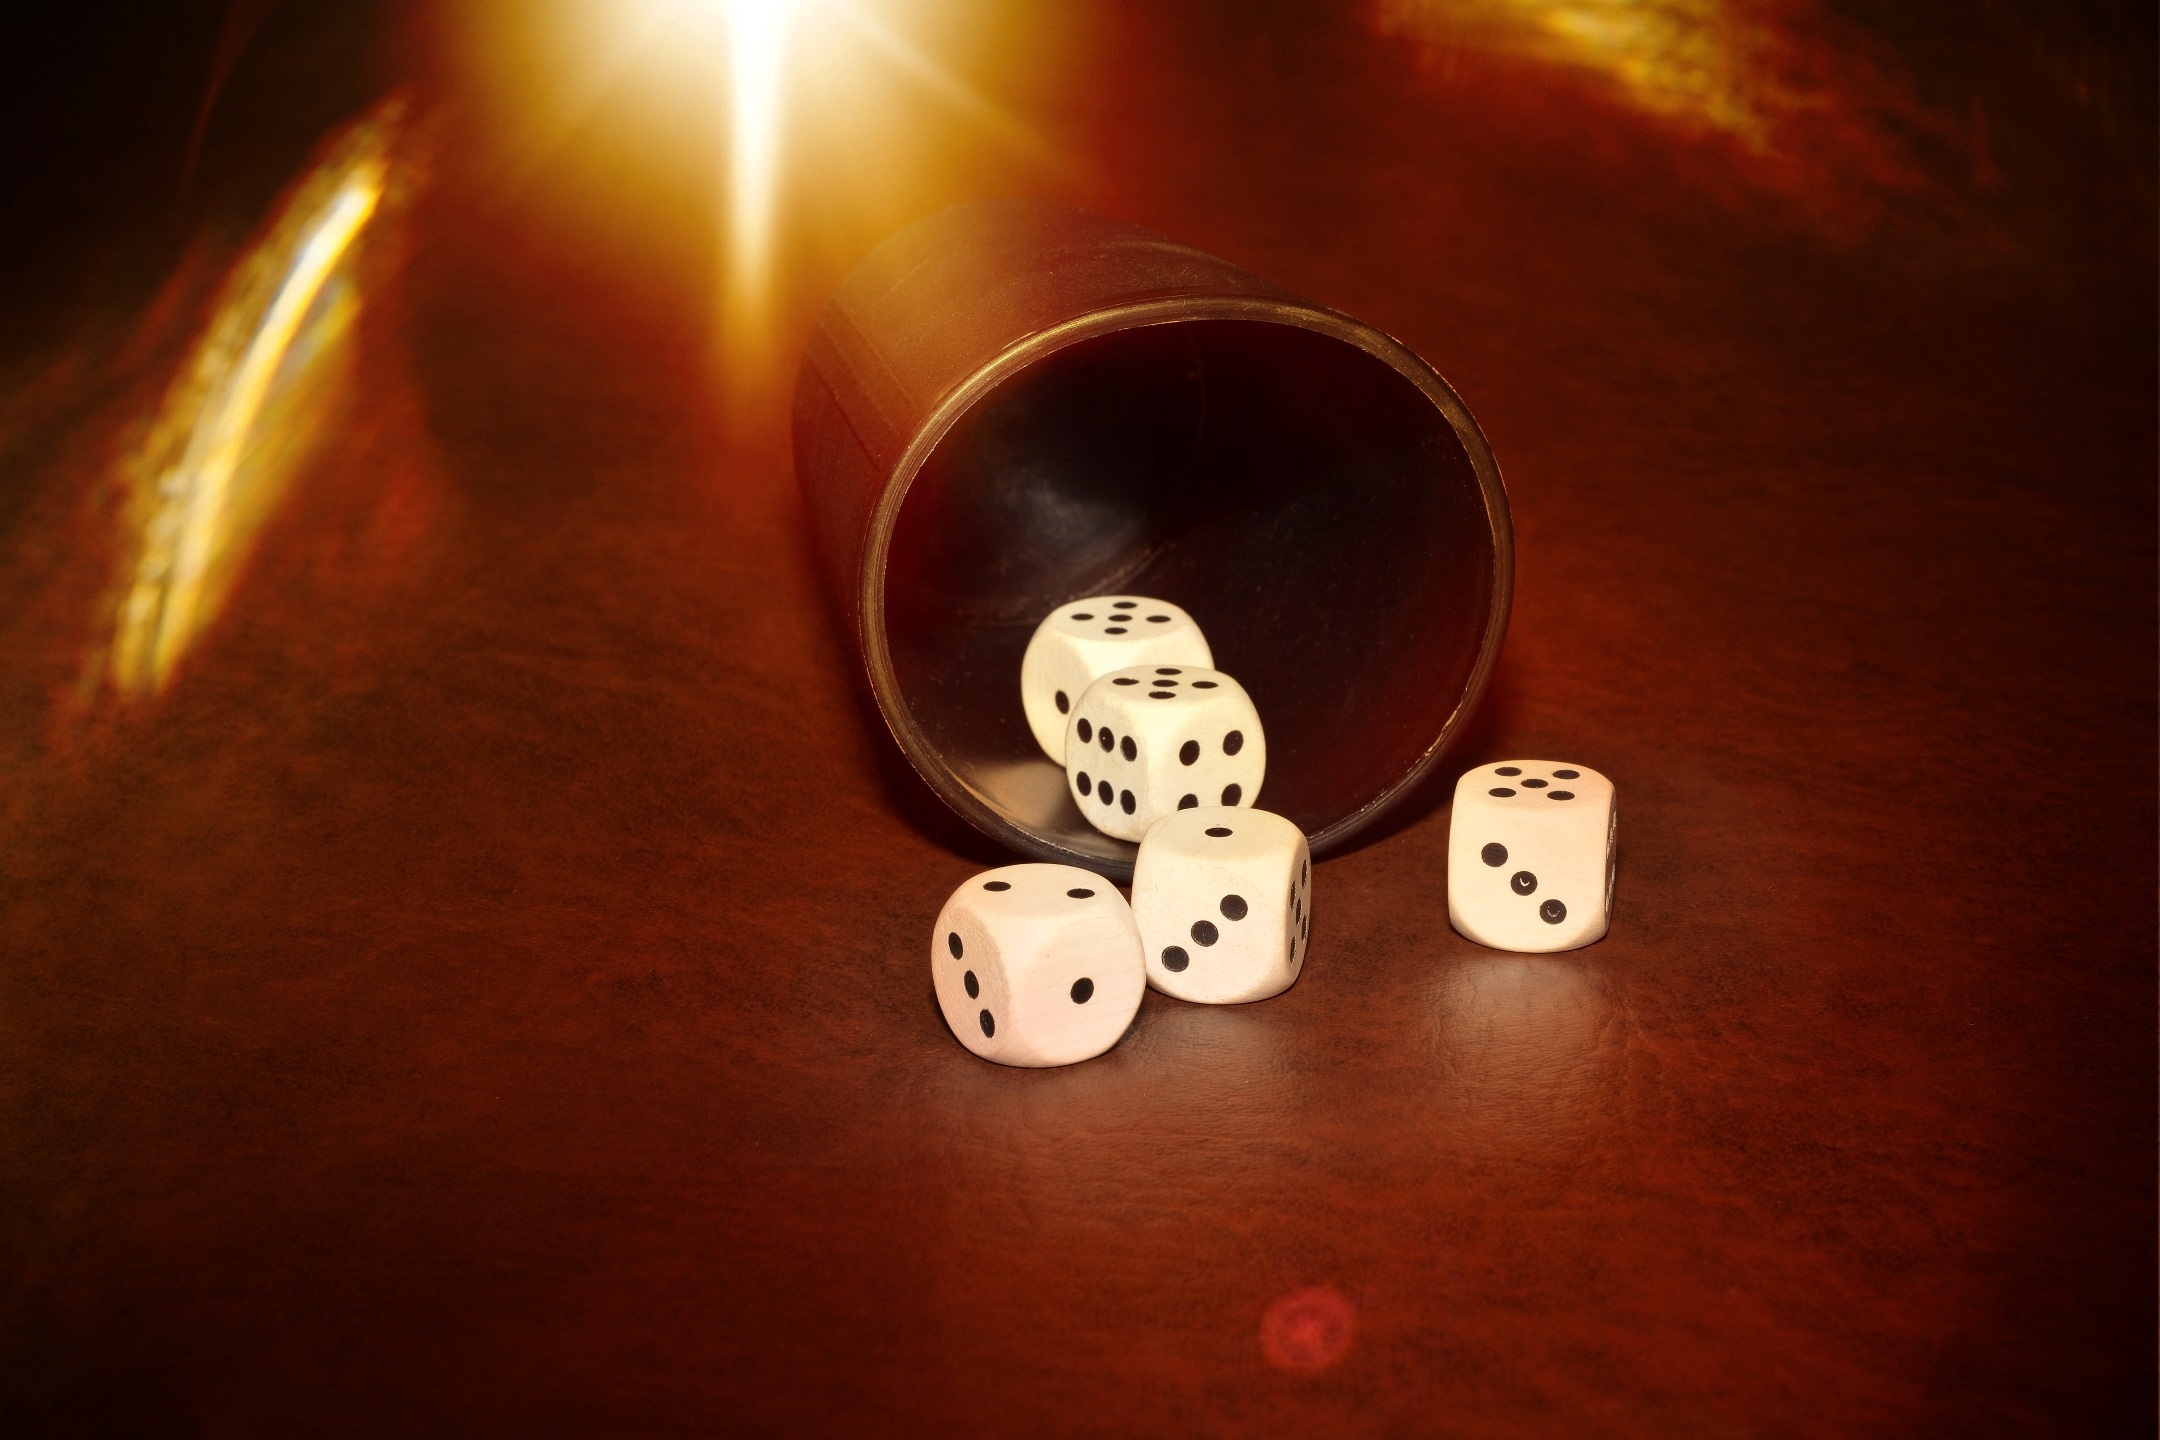
play, sunlight, number, recreation, lighting, board game, sports, cube, games, shape, luck, screenshot, craps, computer wallpaper, indoor games and sports, tabletop game